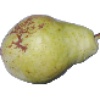
Label: Pear Williams 1